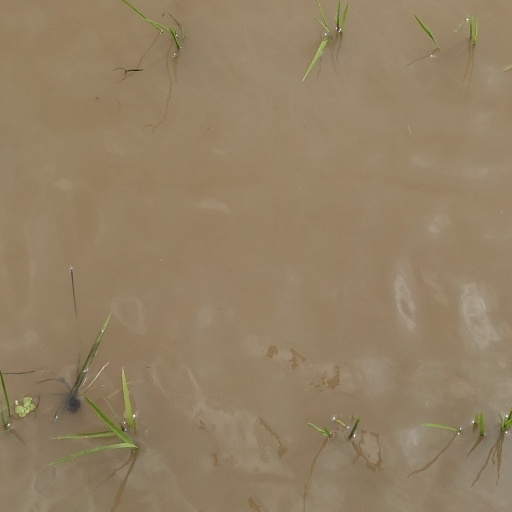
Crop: rice